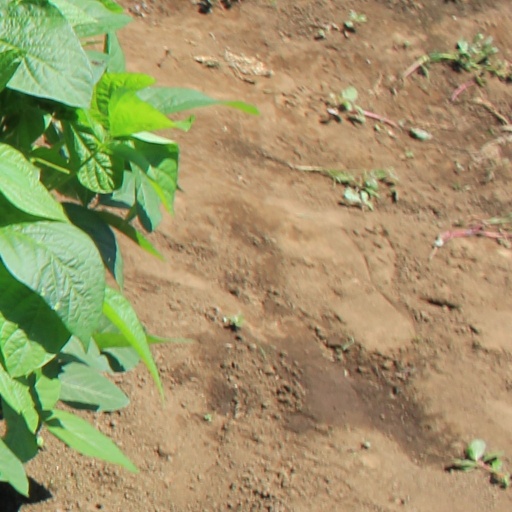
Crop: soybean